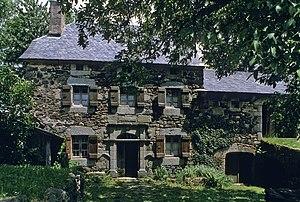
La ferme Allègre dans le village de Loubaresse, Cantal, France. This building is inscrit au titre des Monuments Historiques. It is indexed in the Base Mérimée, a database of architectural heritage maintained by the French Ministry of Culture,
Cet article recense les monuments historiques du département du Cantal, en France.
Loubaresse est une ancienne commune française située dans le département du Cantal, en région Auvergne-Rhône-Alpes. Elle a fusionné le 1ᵉʳ janvier 2016 avec les communes de Faverolles, Saint-Just et Saint-Marc pour constituer la commune nouvelle de Val d'Arcomie.
Val d'Arcomie est une commune nouvelle française qui a été créée le 1ᵉʳ janvier 2016. Située dans le département du Cantal en région administrative Auvergne-Rhône-Alpes, elle réunit quatre anciennes communes : Faverolles, Loubaresse, Saint-Just et Saint-Marc.